Haplogroup J (mtDNA)

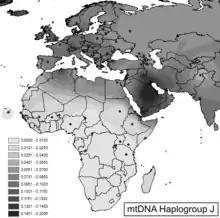
Projected spatial frequency distribution for haplogroup J.

The average frequency of haplogroup J as a whole is today highest in the Near East (12%), followed by Europe (11%), the Caucasus (8%) and Northeast Africa (6%). Of the two main sub-groups, J1 takes up four-fifths of the total and is spread widely on the continent while J2 is more localised around the Mediterranean, Greece, Italy/Sardinia and Spain.